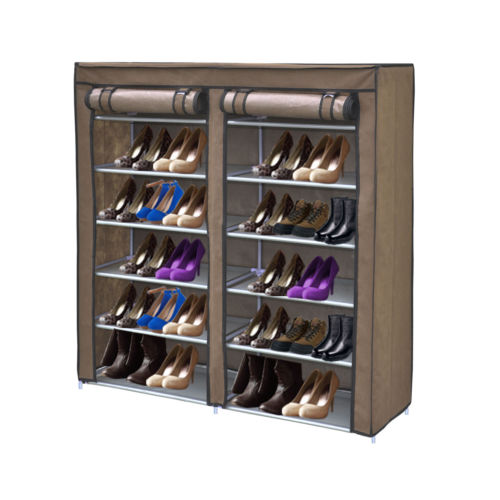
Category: cabinet